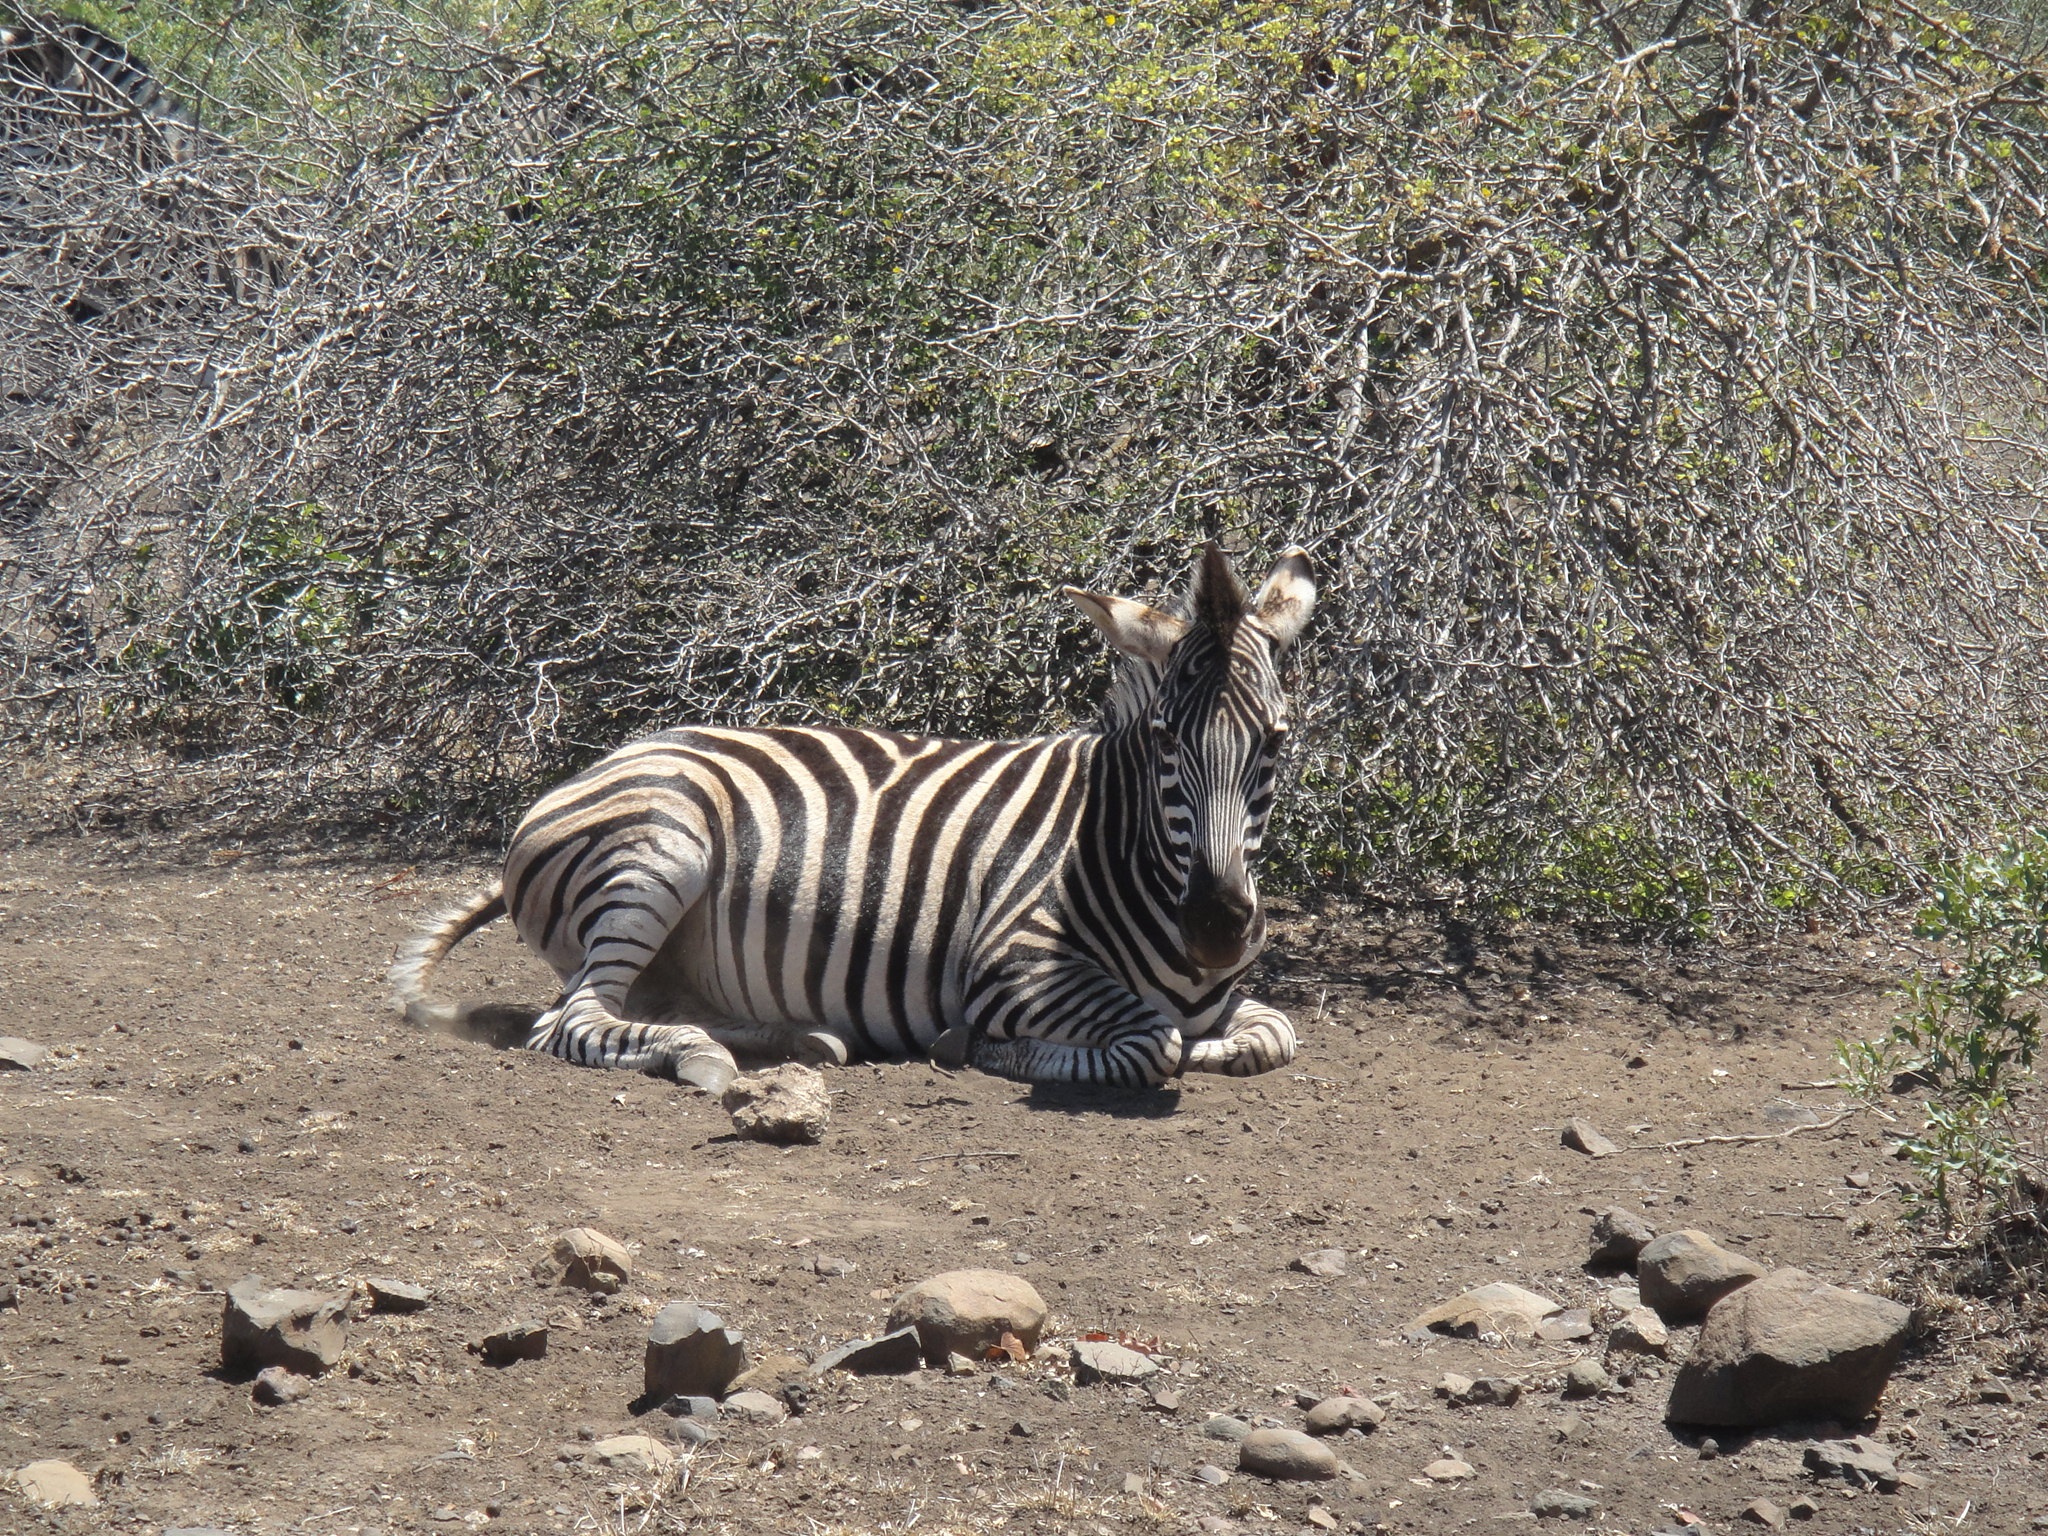
black and white, adventure, recreation, wildlife, zoo, africa, mammal, national park, fauna, savanna, zebra, wild animal, safari, outdoor recreation